Luísa Sonza

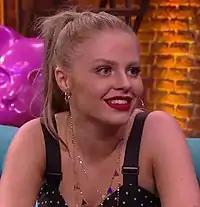
Sonza in 2018

Sonza began singing at a Gaucho folklore community centre in her hometown at the age of seven. She was hired as a child singer by music group Sol Maior, staying with them for 10 years. Sonza would appear in a total of up to 24 concerts a month, with approximately 5,000 attending each time. In 2014, she launched a cover song YouTube channel, which made her gain online visibility. She became known then as 'Queen of Covers'.